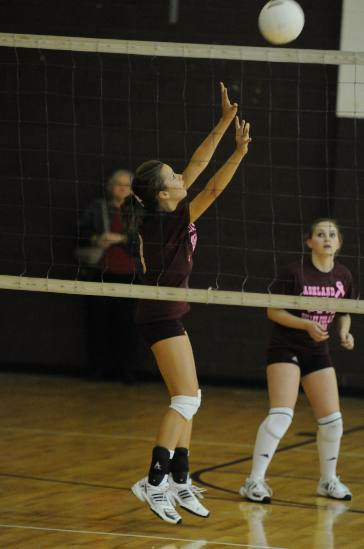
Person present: No